Ivailo Kalfin

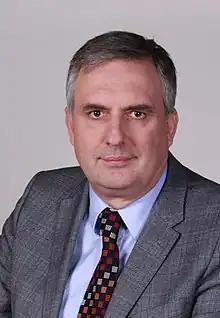
Official portrait, 2009

Ivaylo Georgiev Kalfin (born 30 May 1964) is a Bulgarian politician. A three-term deputy, he was Minister of Foreign Affairs of Bulgaria and Deputy Prime Minister from 2005 to 2009 in the Stanishev Cabinet. Kalfin was a Member of European Parliament between 2009 and 2014. Between 7 November 2014 and May 2016 he served as Deputy Prime-Minister of Bulgaria, and Minister of Labor and Social Policy in the Second Borisov Cabinet.